Gonzaga Preparatory School

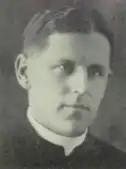
Rev. John C. McAstocker, SJ, first Principal

Gonzaga Preparatory School in Spokane, Washington, is a private, Catholic high school in the Inland Northwest. Colloquially nicknamed "G-Prep", the Jesuit school has been recognized for its college preparation education and community service.